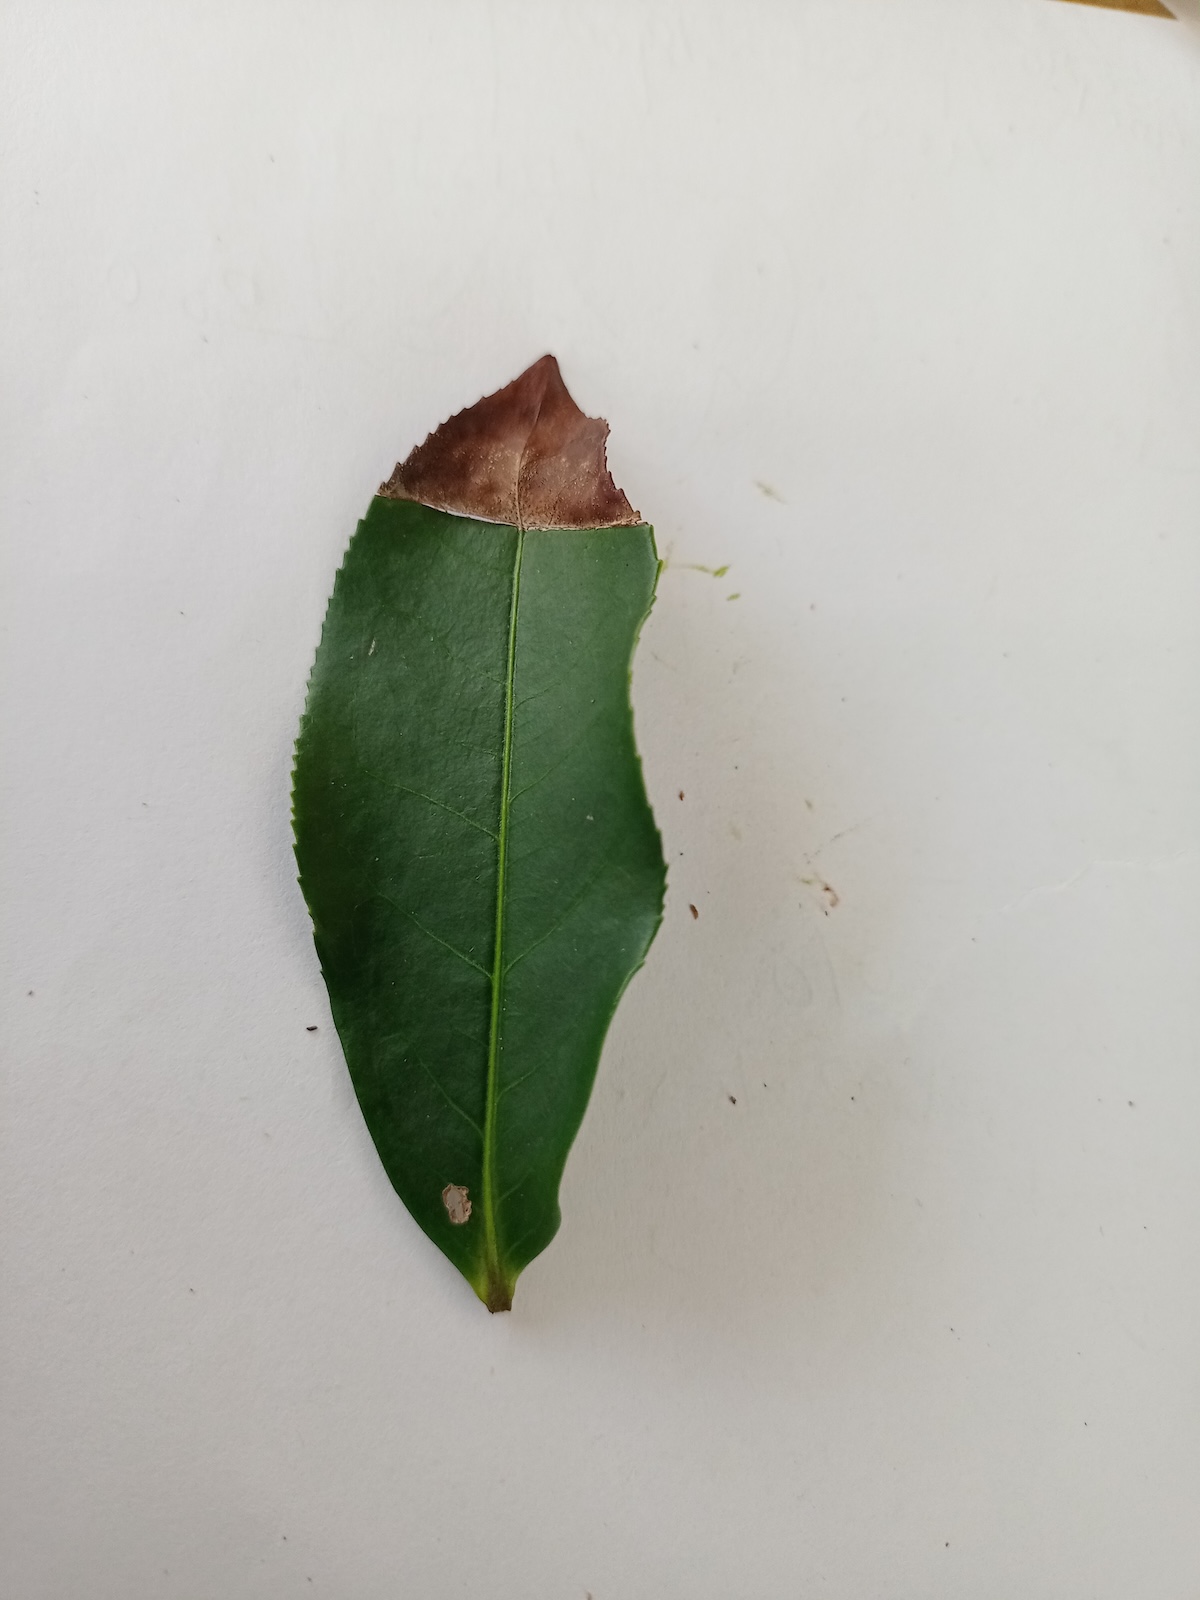
Label: Gray Blight